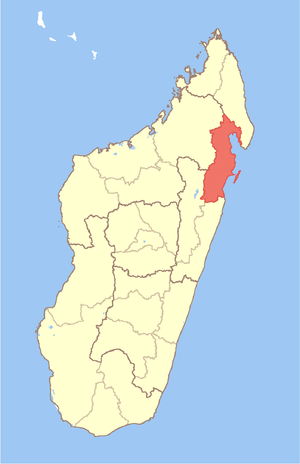
Analanjirofo
Analanjirofo
Analanjirofo er en region beliggende i den nordøstlige del af Madagaskar i den tidligere provins Toamasina. Den grænser til Sava mod nord, Sofia mod vest, Alaotra-Mangoro mod sydvest og Atsinanana mod syd.